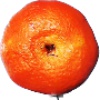
Label: clementine